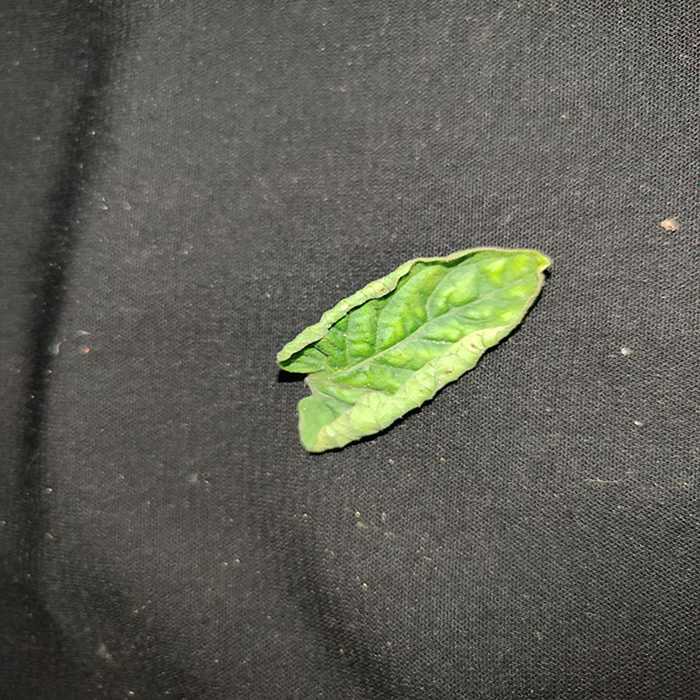
Plant: Tomato
Label: Tomato leaf curl virus